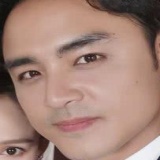
diễn viên Minh Đạo